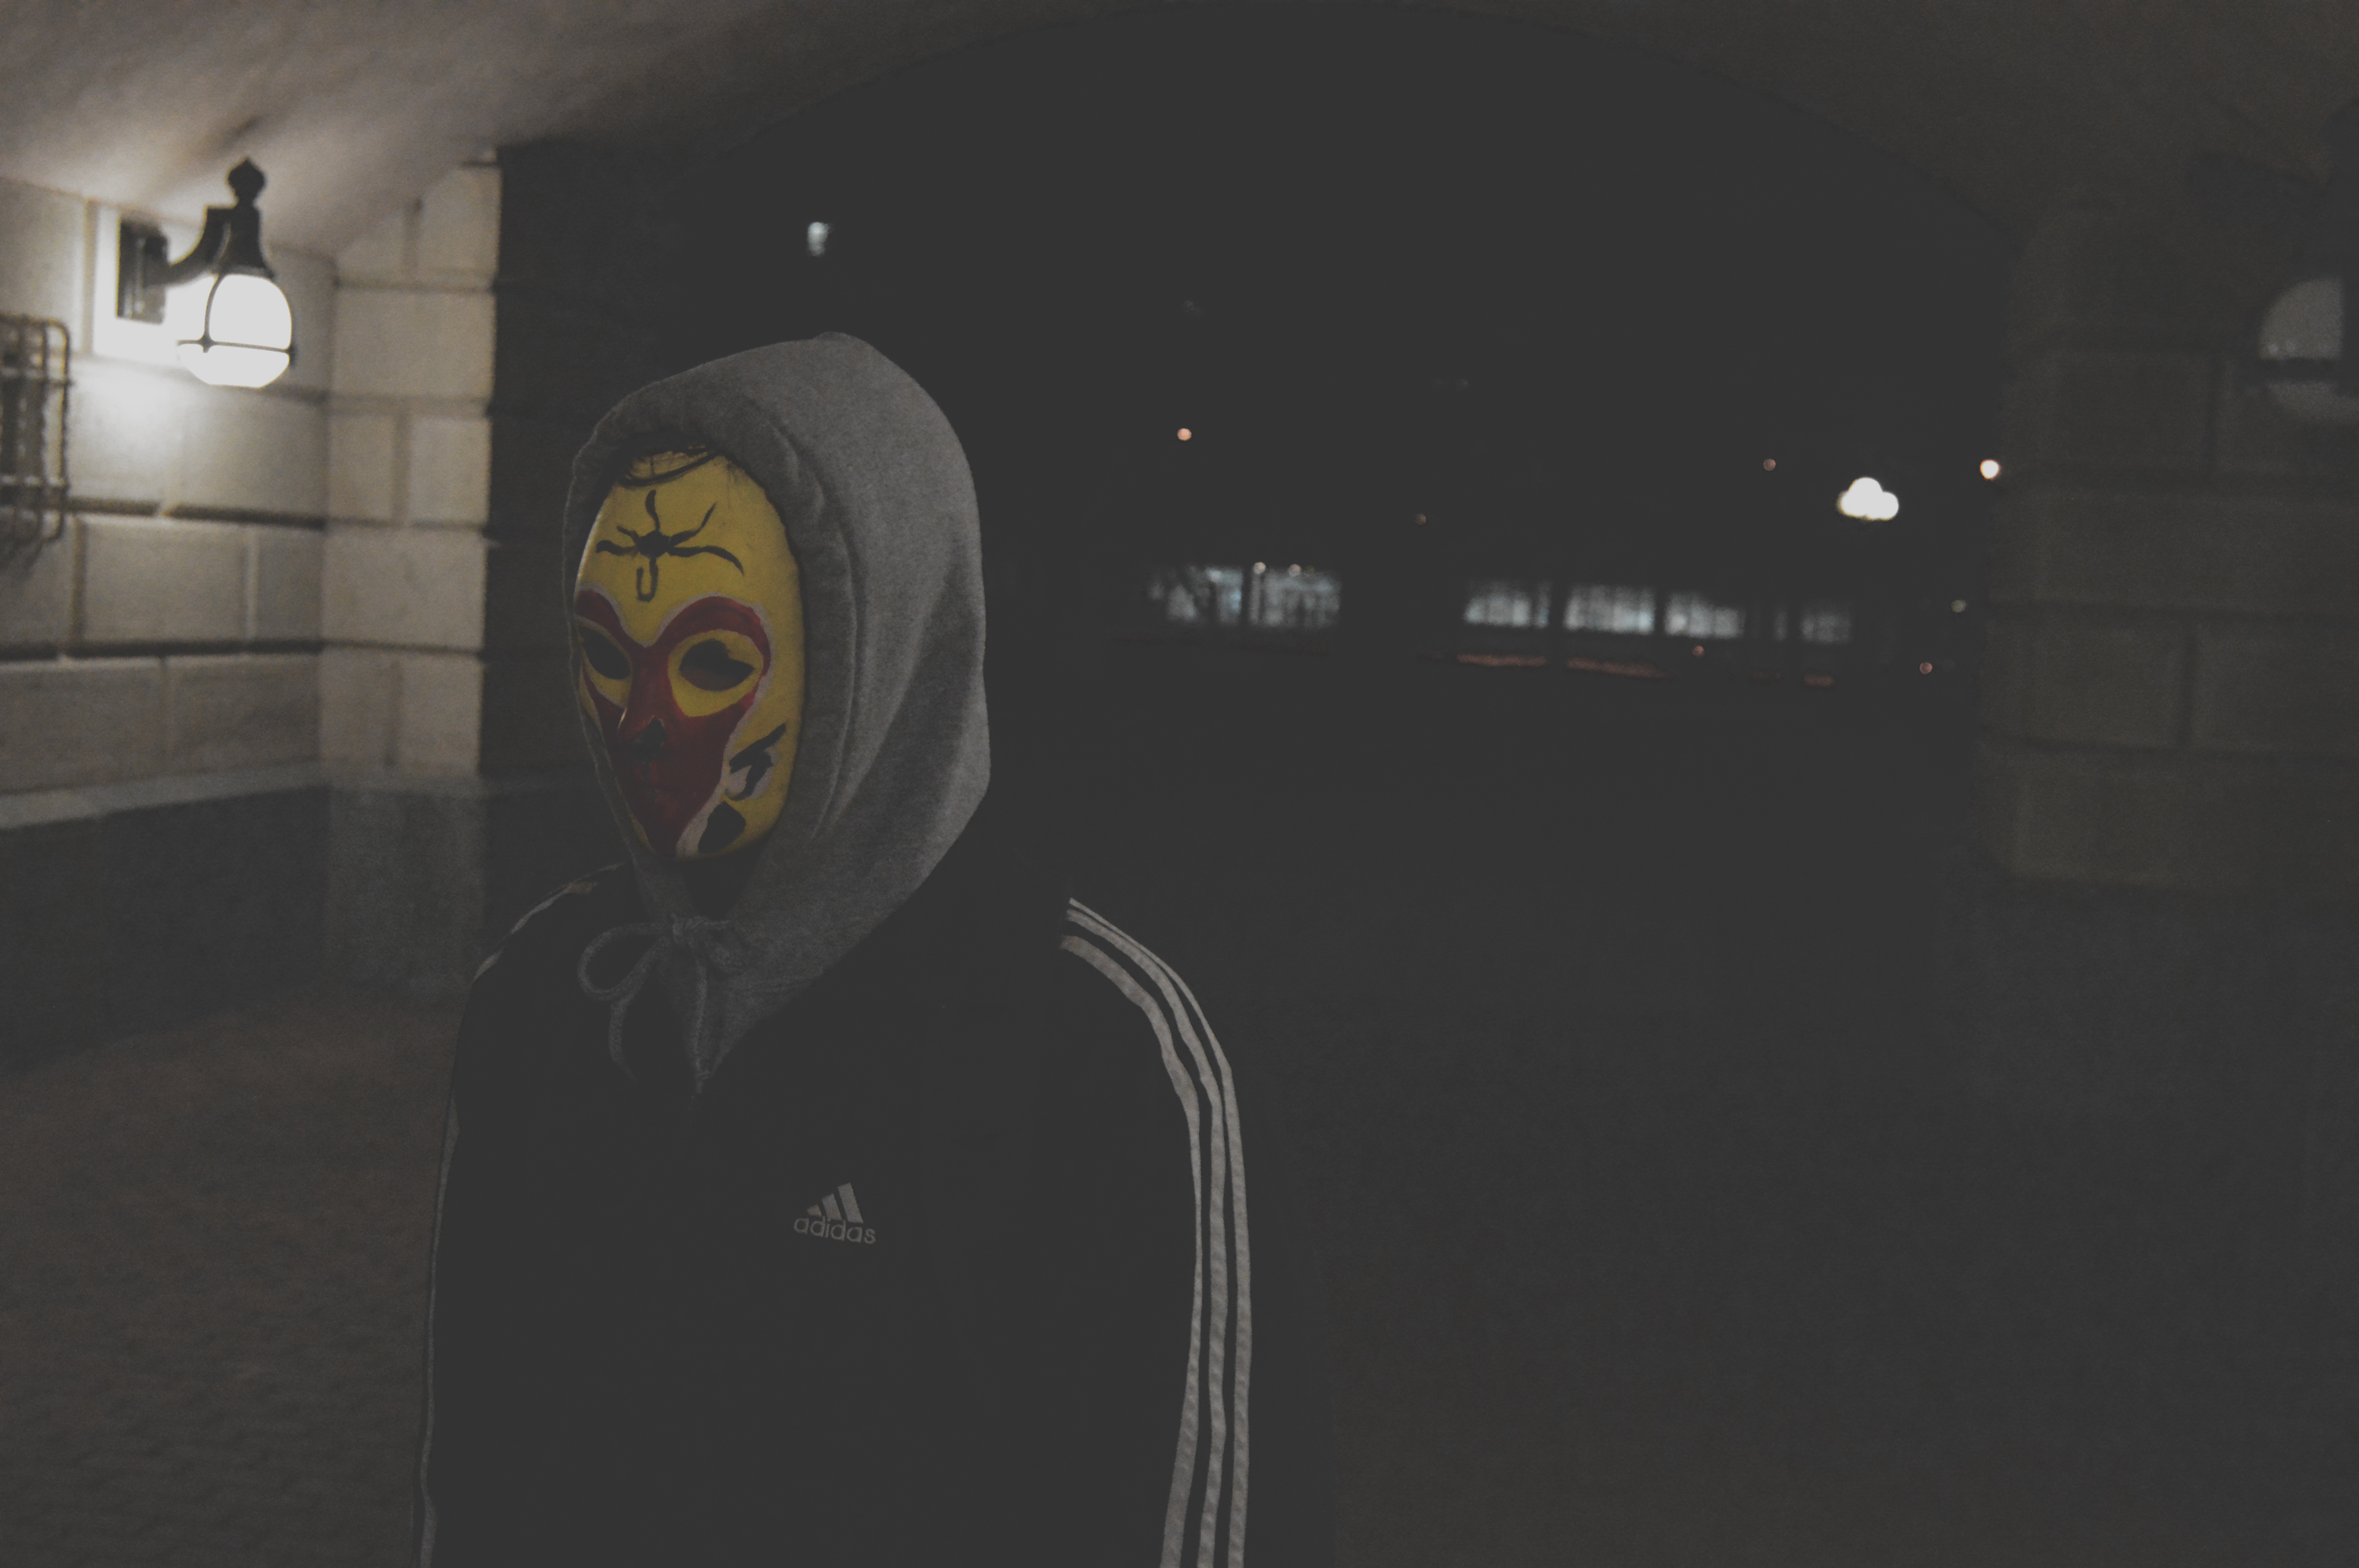
darkness, black, image, screenshot